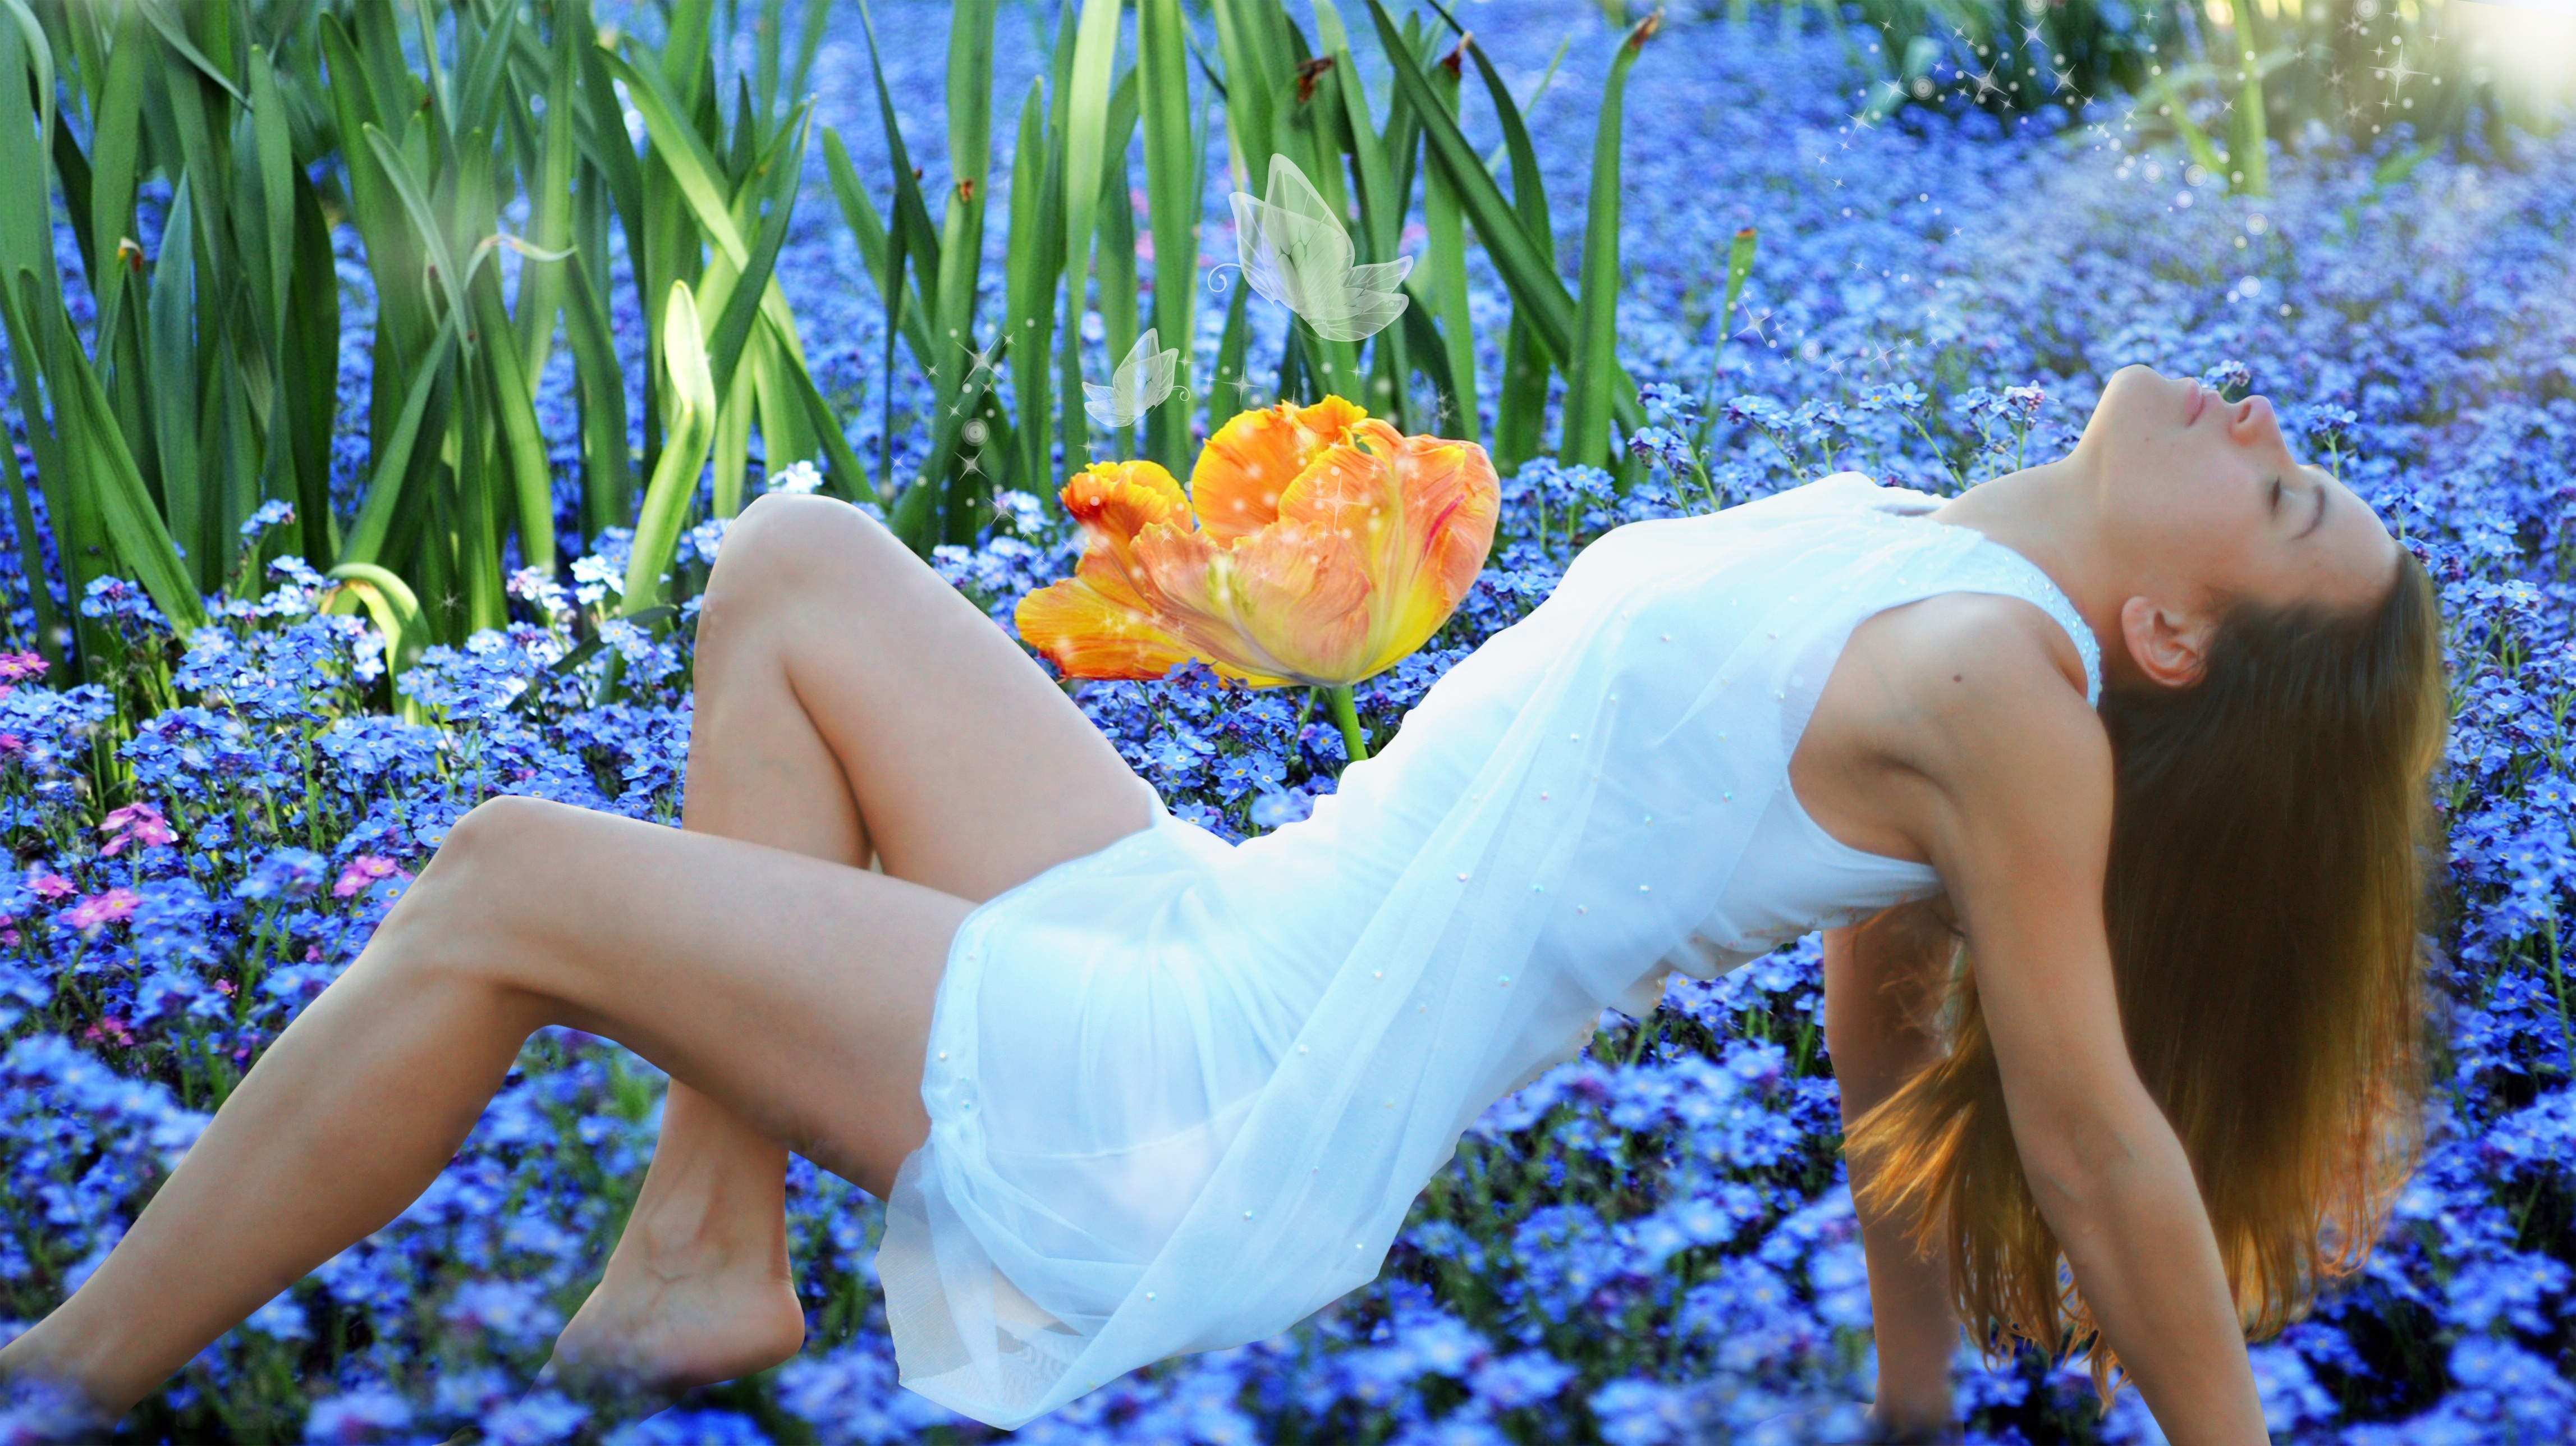
grass, meadow, sunlight, flower, leg, spring, blue, season, white dress, flowers, women, pose, retouch, beauty, sexy, healing, human positions